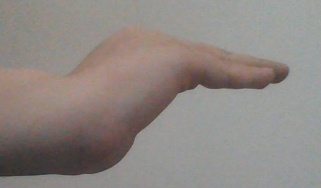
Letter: haa